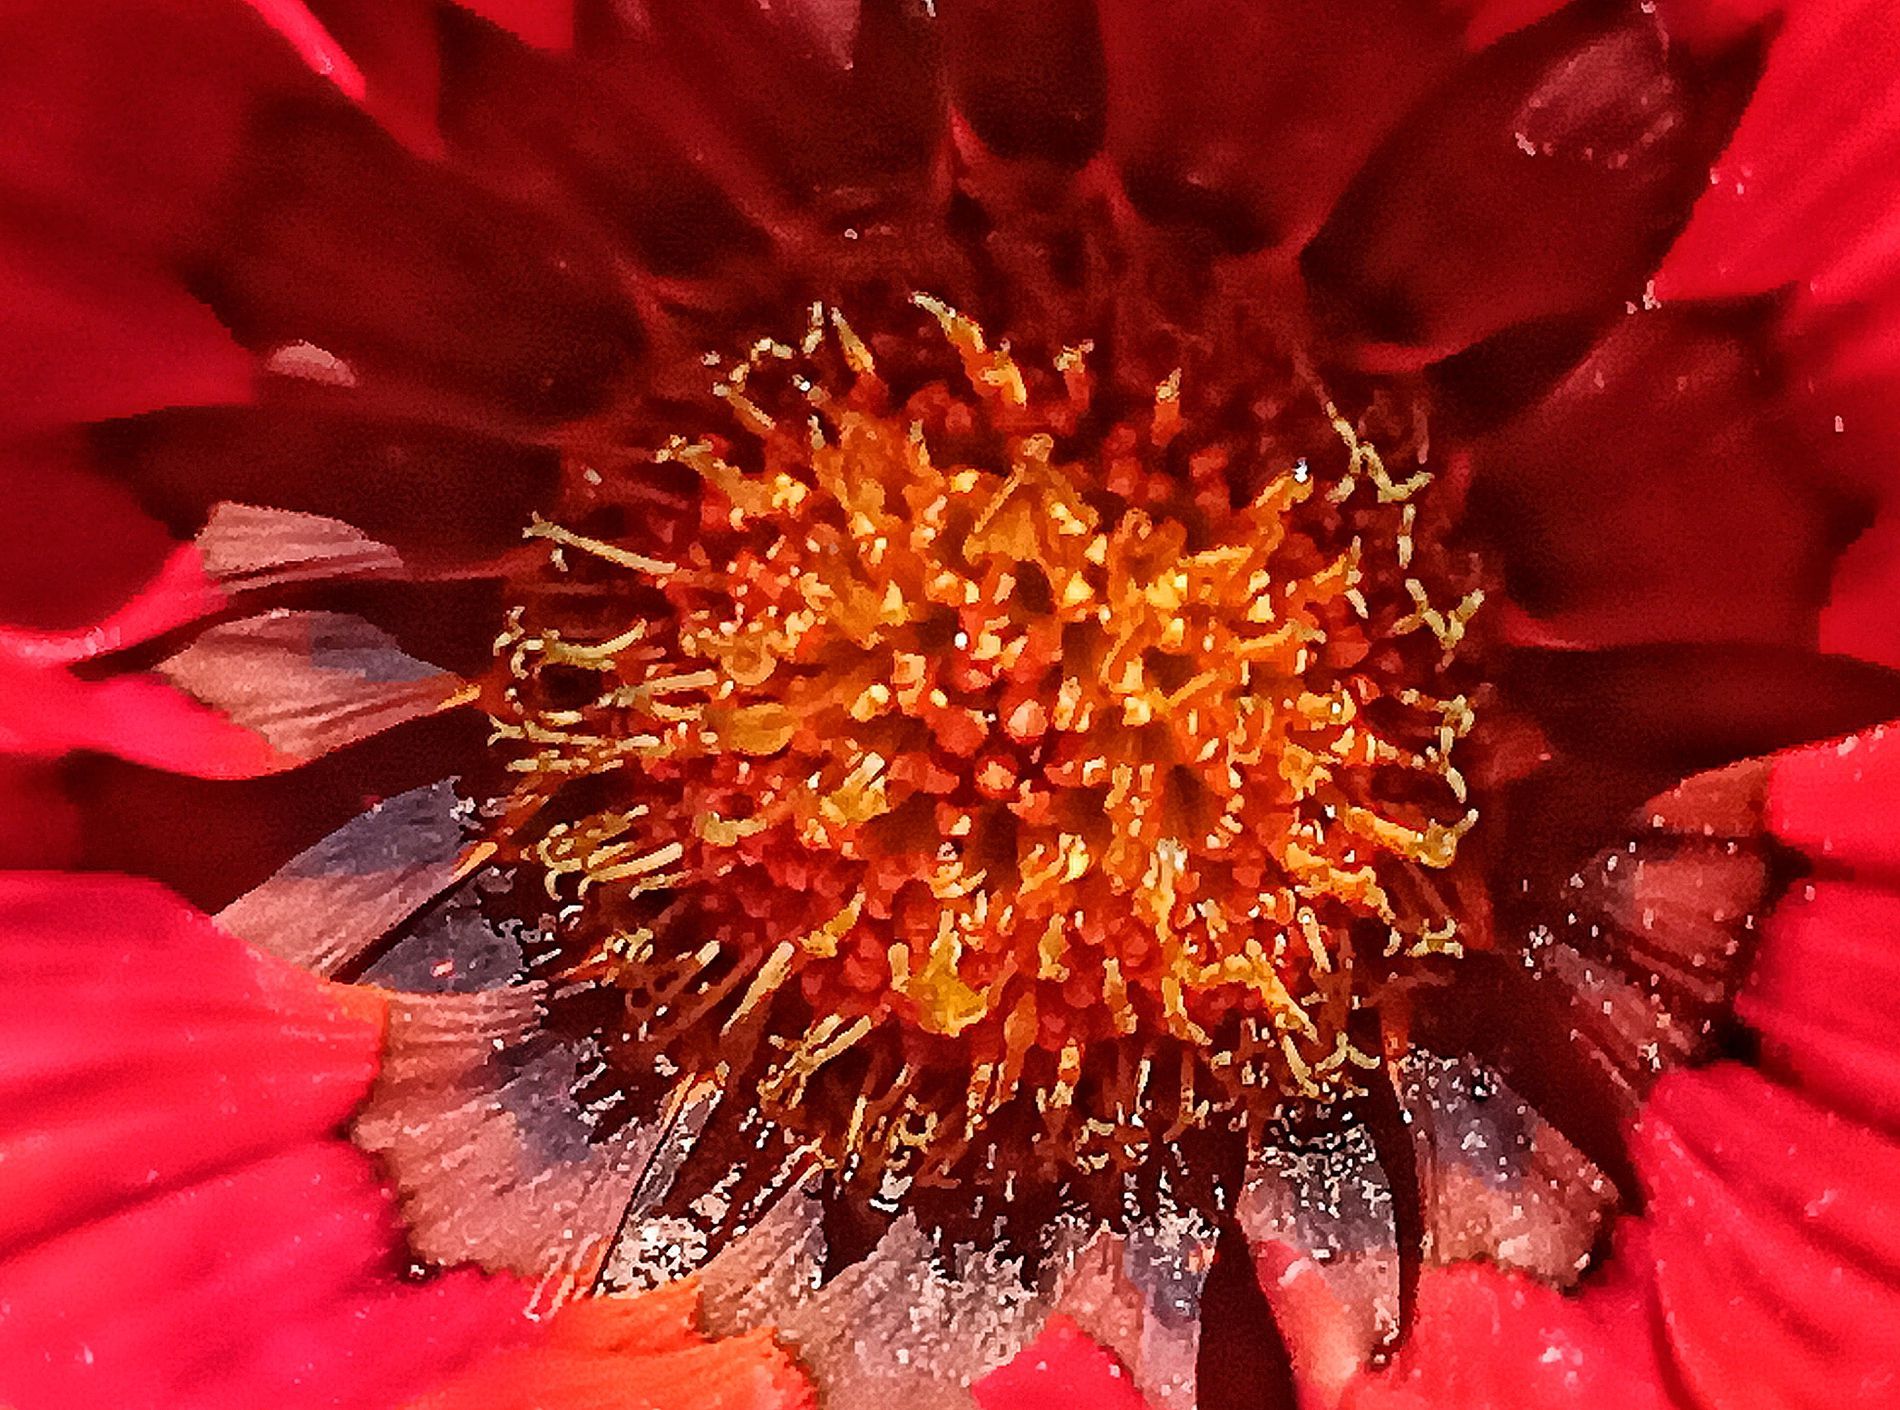
Heart of the fiery flower.
Close-up photo of the heart of the fiery flower.The picture shows the details of the inner flower.
A photo taken at eye level. The colours of the flower are fiery, as it is decorated with red and orange.The atmosphere of the flower and its details appear many from within it.
Labels: Plant, Pollen, Flower, Petal, Daisy, Dahlia, Anther, Anemone, Geranium
Camera: OUKITEL WP6
Aperture: F1.8
Exposure: 1/1818 sec
ISO: 100
Focal length: 5.0 mm